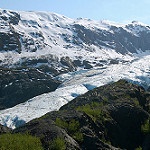
Label: glacier